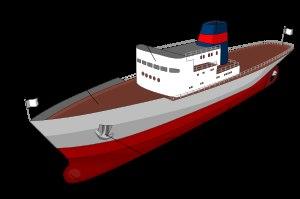
Un bateau est une construction humaine capable de flotter sur l'eau et de s'y déplacer, dirigé par ses occupants. Il répond aux besoins du transport maritime ou fluvial, et permet diverses activités telles que le transport de personnes ou de marchandises, la guerre sur mer, la pêche, la plaisance, ou d'autres services tels que la sécurité des autres bateaux.
Sur un navire, les superstructures sont des constructions permanentes situées sur le pont principal mais ne s'étendant pas sur toute la longueur.